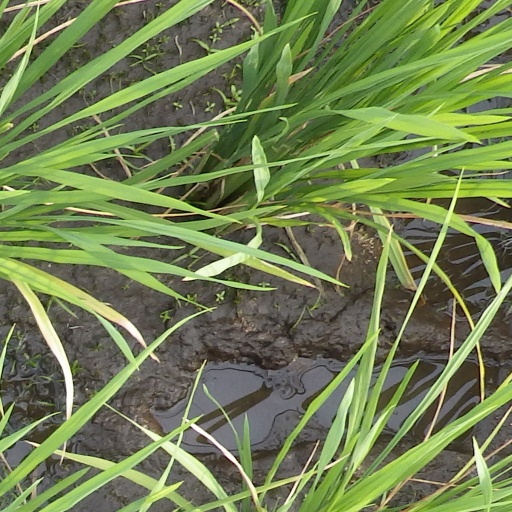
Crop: rice